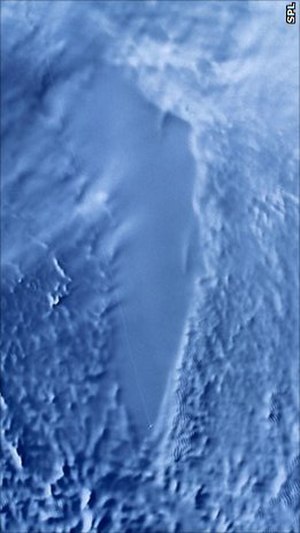
Vostoksøen
Vostoksøen er den største af 400 subglaciale søer
Vostok-søen er den største subglaciale sø, dvs. isdækkede sø, på Jorden og var den første subglaciale sø, der blev opdaget. Den dækker et areal på omkring 12.500 kvadratkilometer svarende til mere end en tredjedel af Danmarks areal. Den er 250 kilometer lang og 50 kilometer bred og er med hensyn til volumen den sjettestørste sø på Jorden. Den har formentlig været isoleret fra omverdenen i mindst 20 millioner år, måske meget mere, men ikke dækket af is hele tiden. I midten af søen findes en forhøjning, der indebærer at søen indeholder to forskellige miljøer.